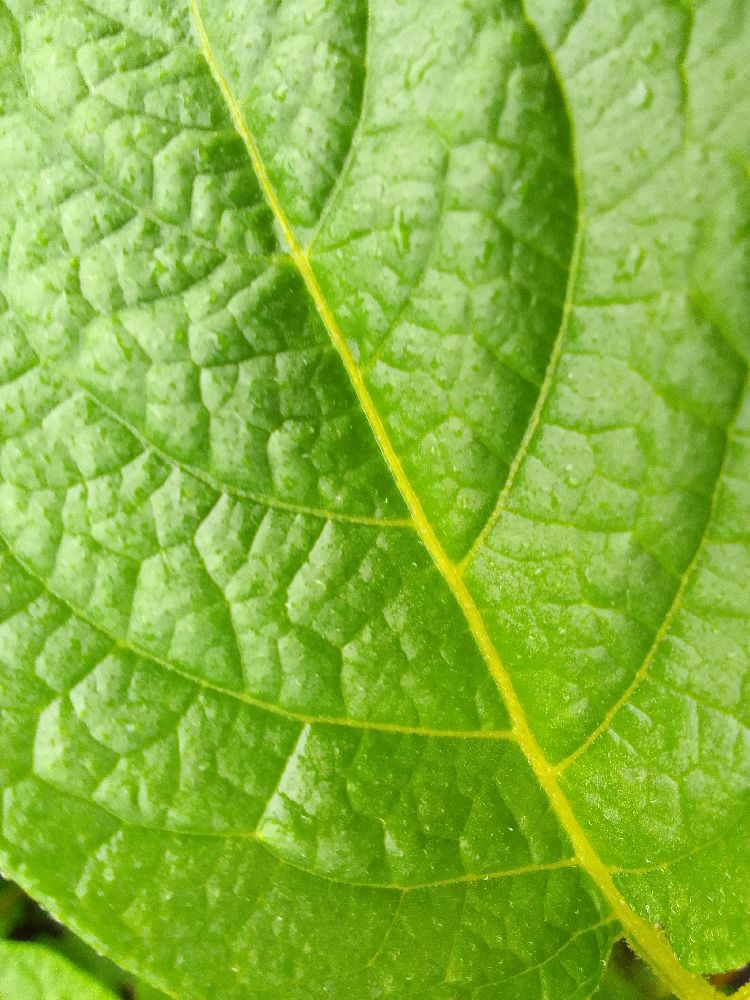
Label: Healthy